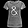
Label: T - shirt / top